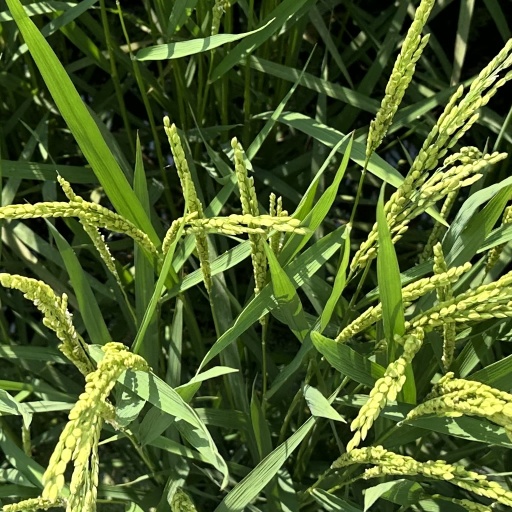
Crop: rice